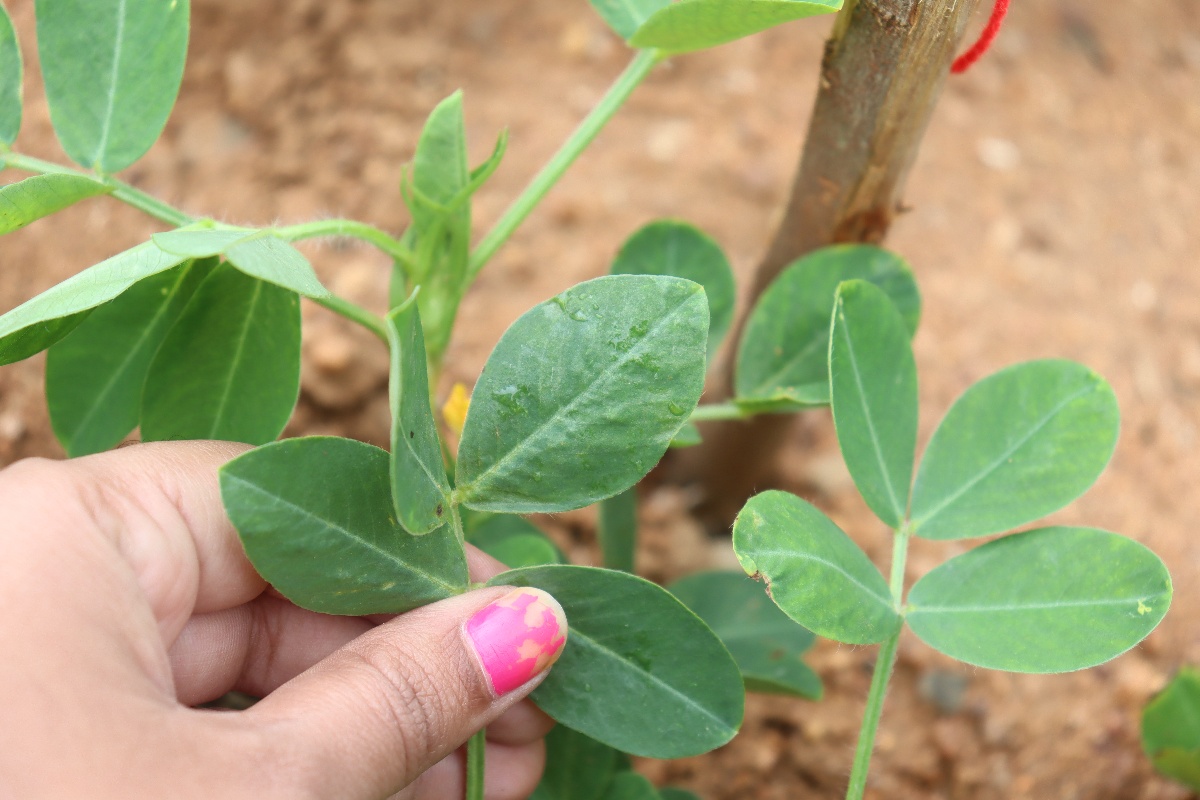
Label: healthy leaf